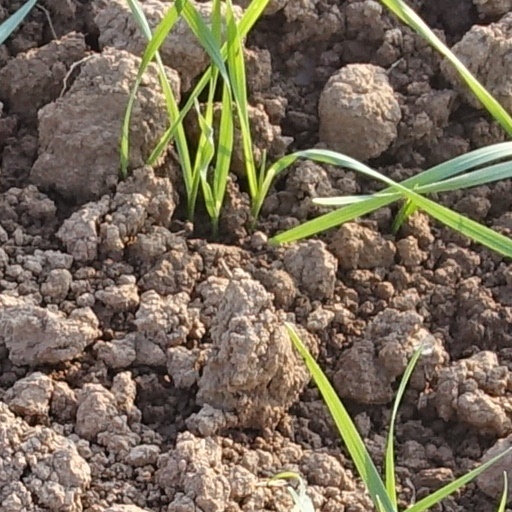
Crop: wheat